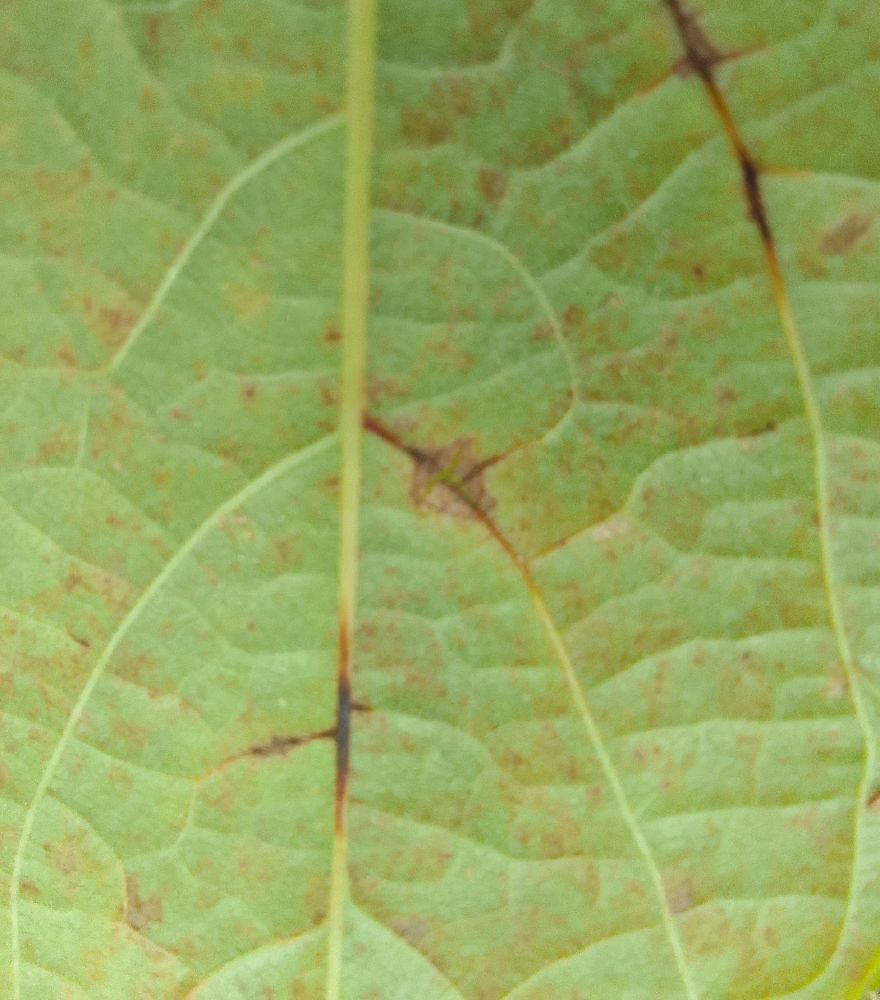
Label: anthracnose